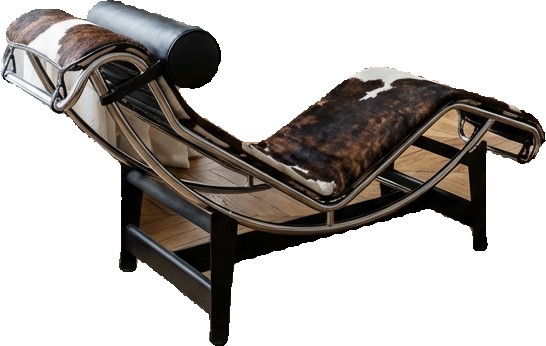
Surface category: chair